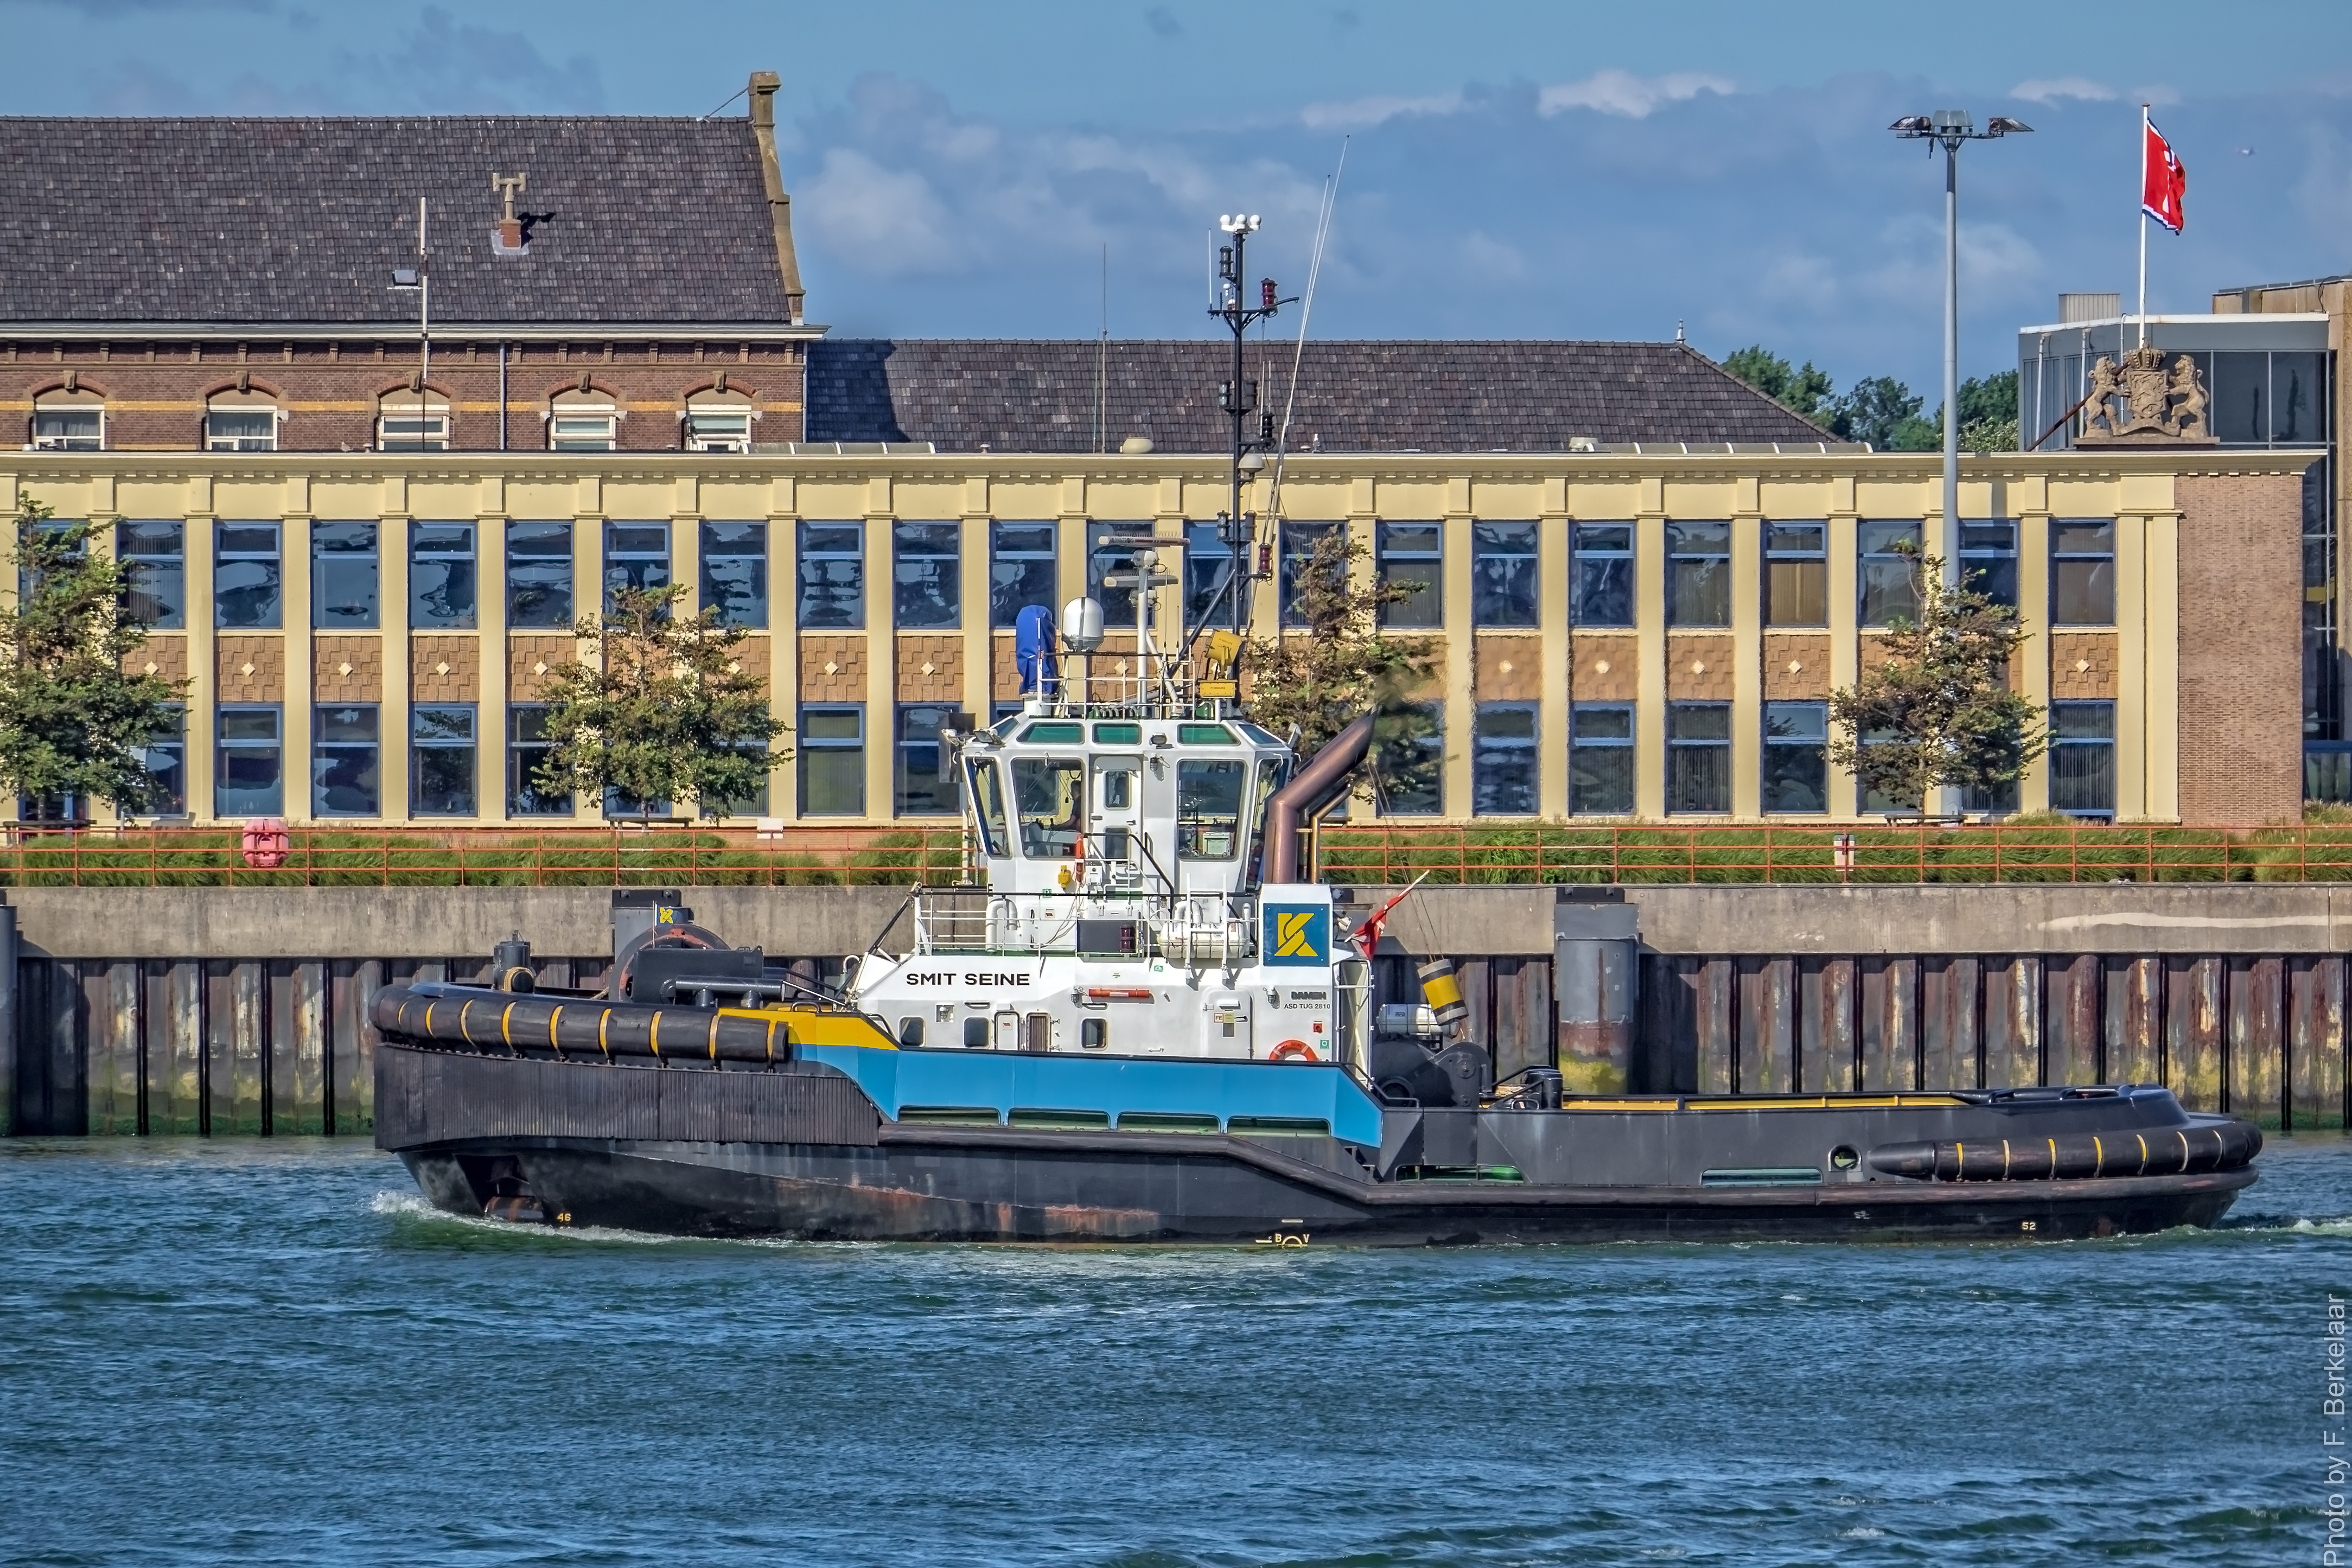
sea, boat, river, ship, transport, vehicle, harbor, harbour, cargo ship, waterway, ferry, nederland, rotterdam, zuidholland, ships, channel, vessels, tugboat, watercraft, tug, schiffe, schepen, schip, sleepboot, nl, portofrotterdam, navires, vaartuig, nieuwewaterweg, harbourtowage, hoekvanholland, kotugsmittowage, smit, towage, passenger ship, freight transport